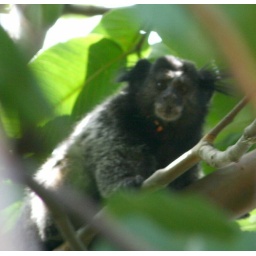
Mico na goiabeira - Tamarind monkey in the guava tree